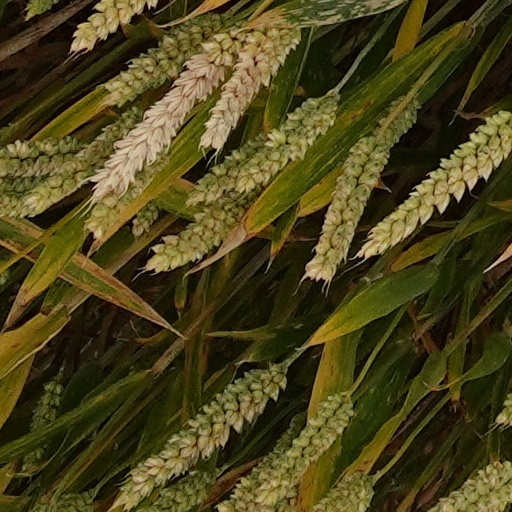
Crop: wheat